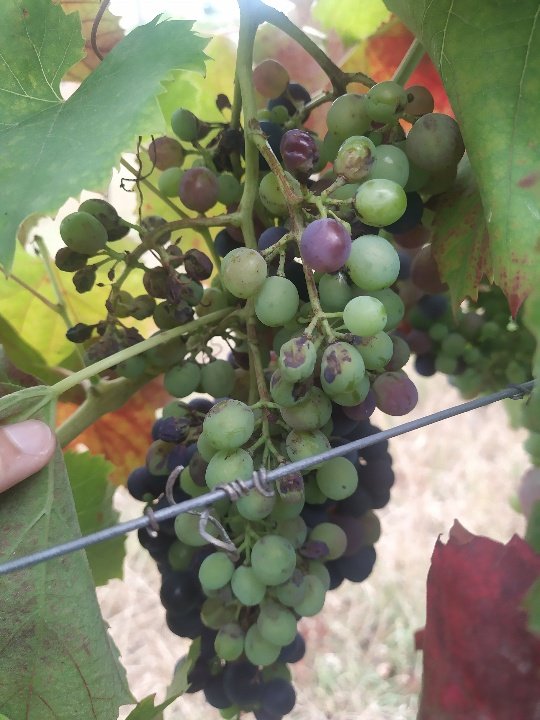
Berries visible: 91
Grape clusters: 1